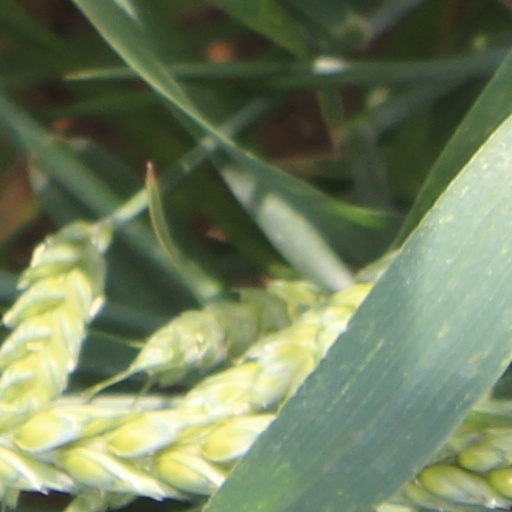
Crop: wheat